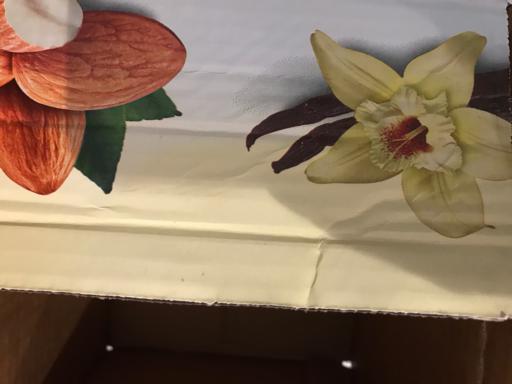
Waste category: cardboard